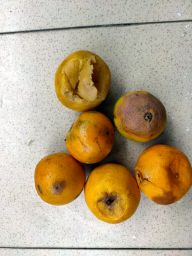
Fruit: Orange
Quality: Bad